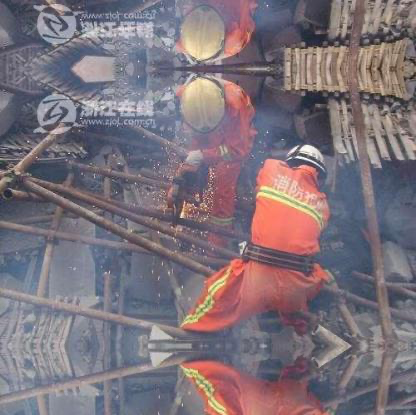
Objects in the image:
label: helmet
label: helmet
label: helmet